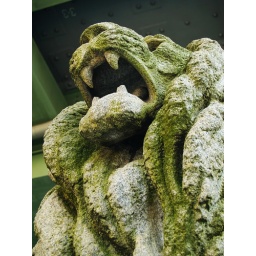
stone lion under expressway in Osaka.